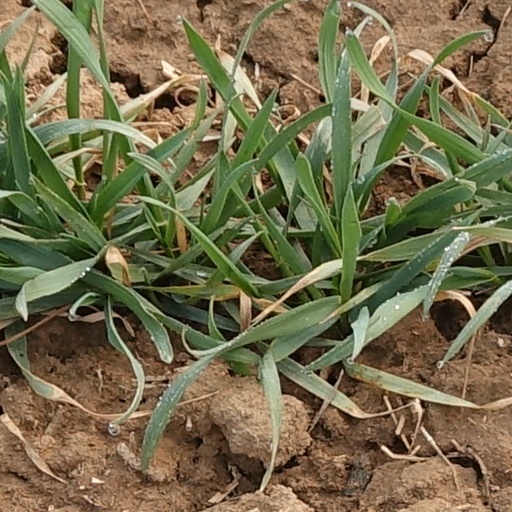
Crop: wheat